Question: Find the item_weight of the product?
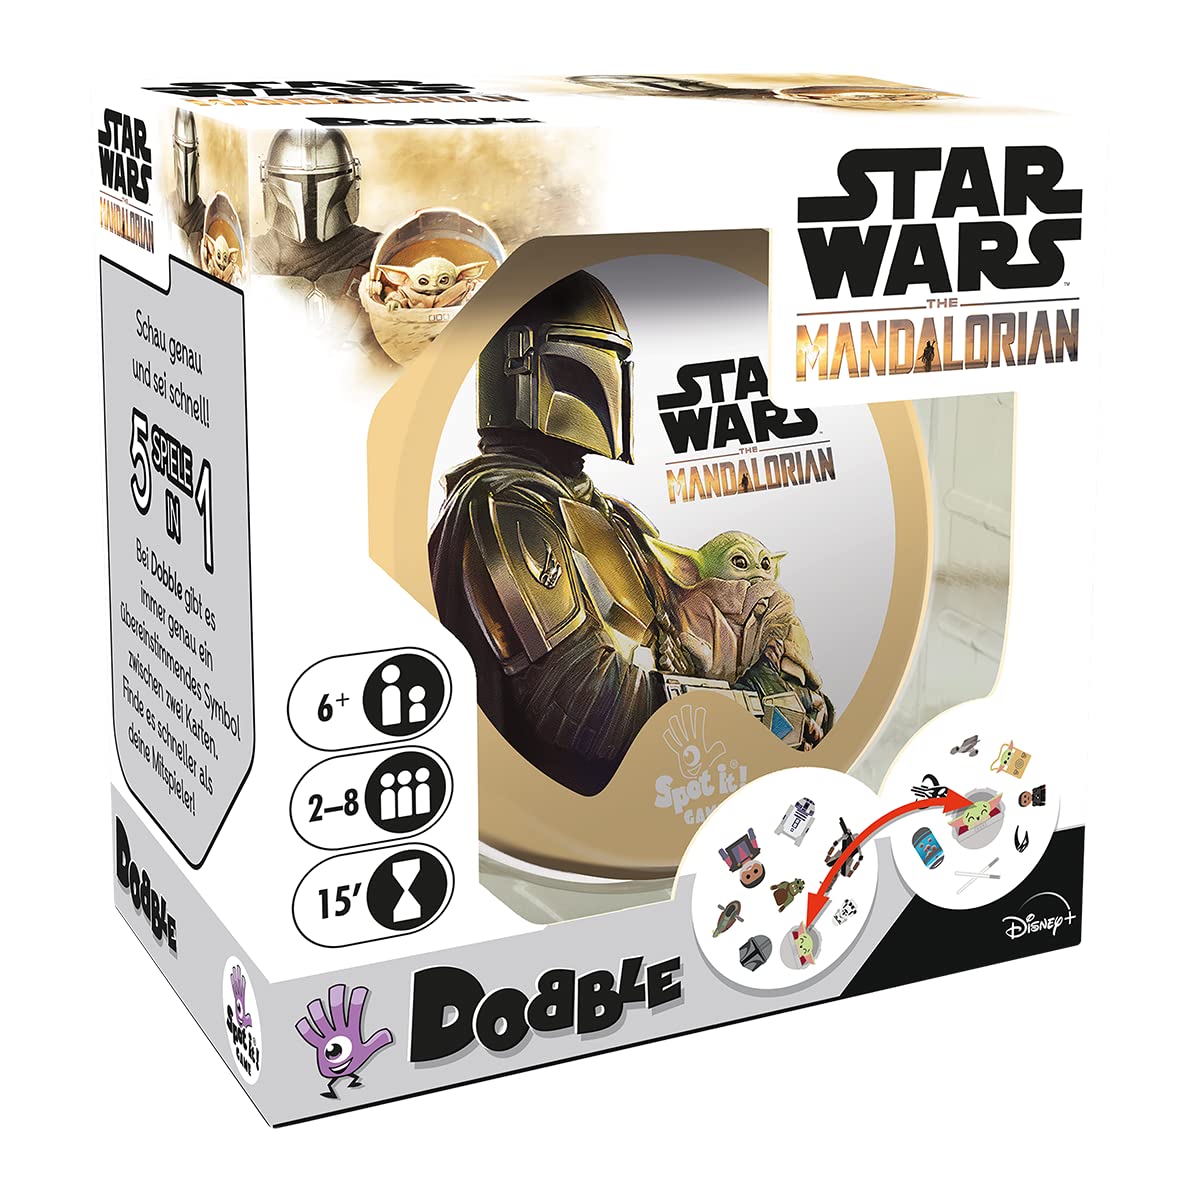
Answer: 659.0 pound